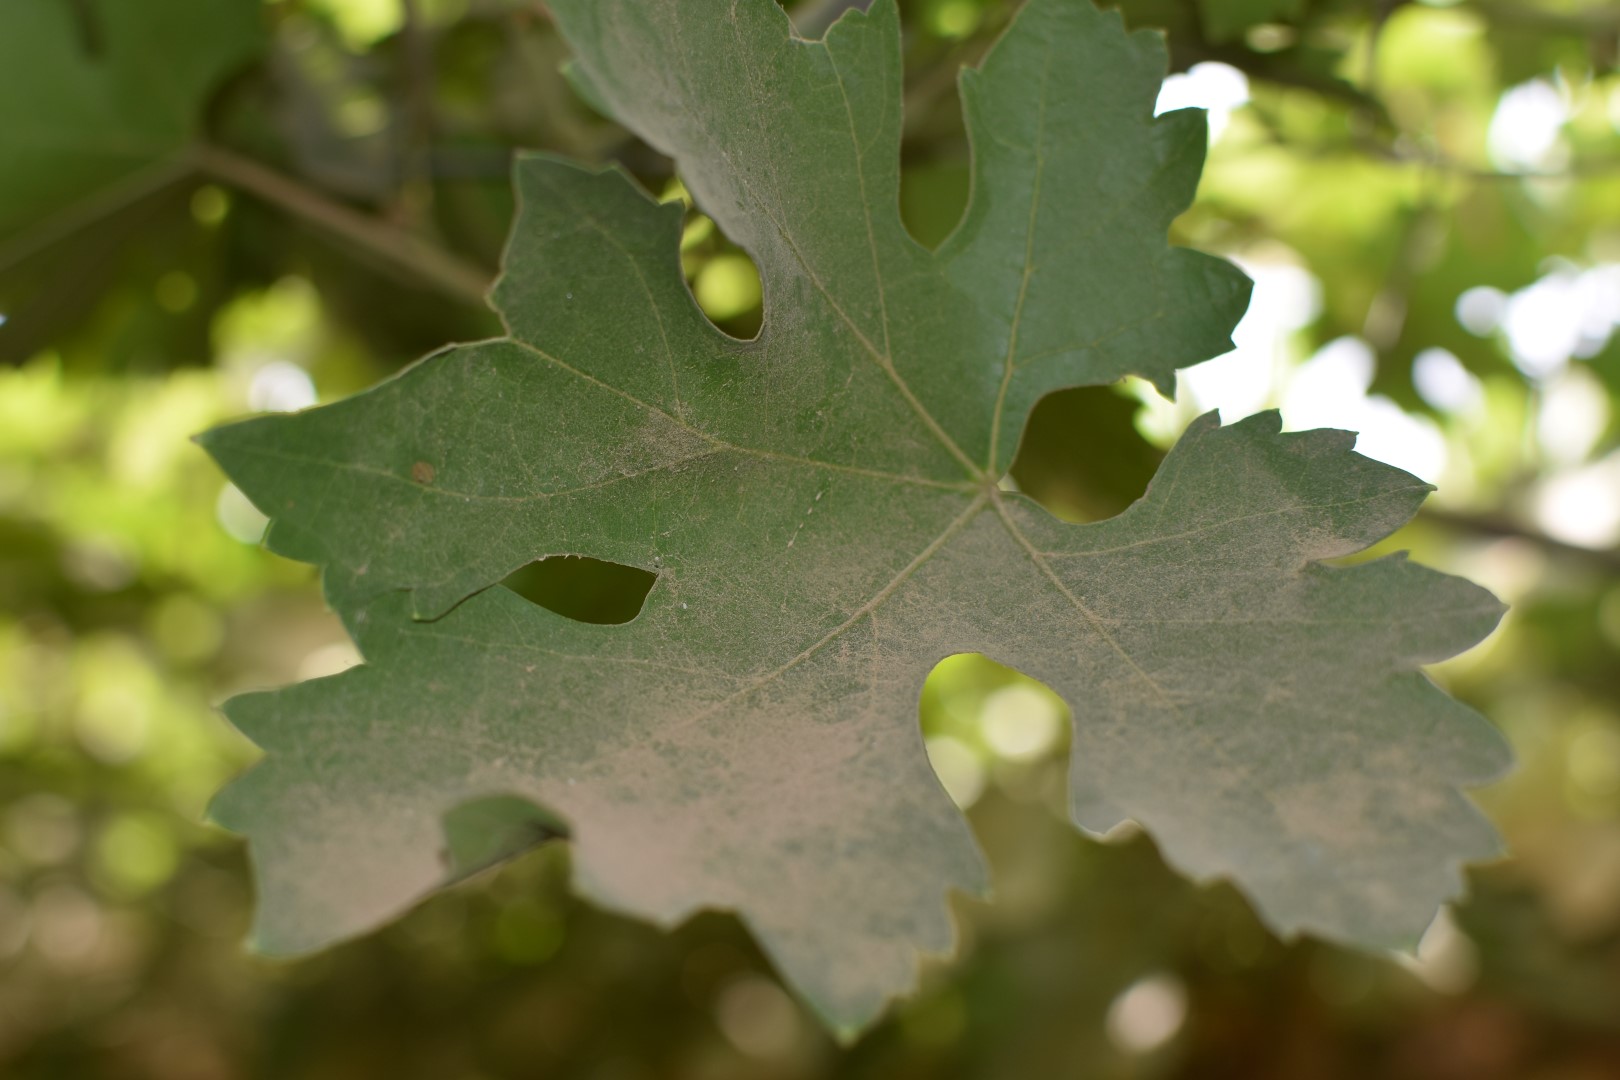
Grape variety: Riasi